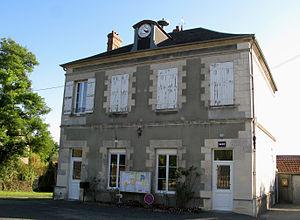
Cramaille est une commune française située dans le département de l'Aisne, en région Hauts-de-France.